History of life

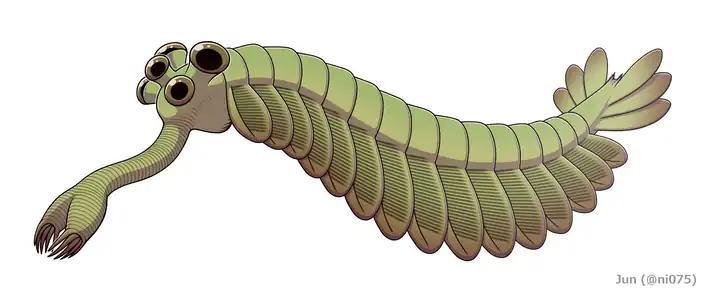
"Opabinia" made the largest single contribution to modern interest in the Cambrian explosion.

In the 1970s there was already a debate about whether the emergence of the modern phyla was "explosive" or gradual but hidden by the shortage of Precambrian animal fossils. A re-analysis of fossils from the Burgess Shale lagerstätte increased interest in the issue when it revealed animals, such as "Opabinia", which did not fit into any known phylum. At the time these were interpreted as evidence that the modern phyla had evolved very rapidly in the Cambrian explosion and that the Burgess Shale's "weird wonders" showed that the Early Cambrian was a uniquely experimental period of animal evolution. Later discoveries of similar animals and the development of new theoretical approaches led to the conclusion that many of the "weird wonders" were evolutionary "aunts" or "cousins" of modern groups—for example that "Opabinia" was a member of the lobopods, a group which includes the ancestors of the arthropods, and that it may have been closely related to the modern tardigrades. Nevertheless, there is still much debate about whether the Cambrian explosion was really explosive and, if so, how and why it happened and why it appears unique in the history of animals.